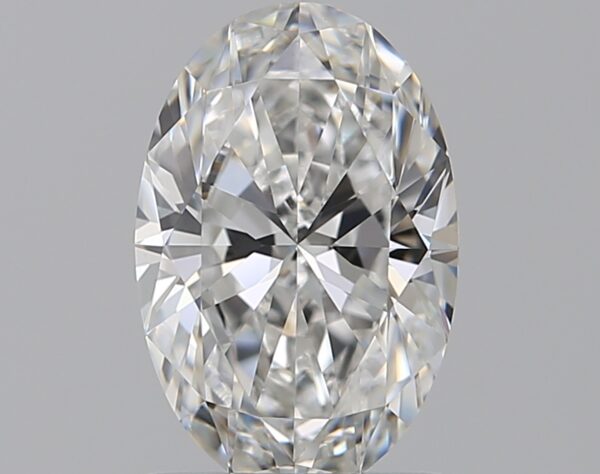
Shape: oval
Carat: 1.2
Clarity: VS1
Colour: F
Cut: EX
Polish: EX
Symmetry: EX
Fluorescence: F
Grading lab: GIA
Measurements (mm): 8.69 x 5.73 x 3.61